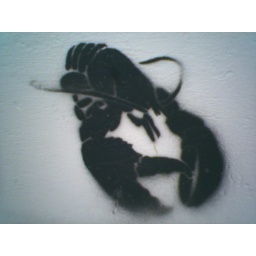
Grafitti on the wall by the train station2